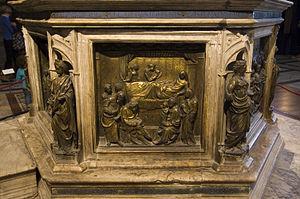
Giovanni di Turino est un orfèvre et un sculpteur italien de l'école siennoise du Quattrocento qui aurait été actif entre 1414 et 1455.